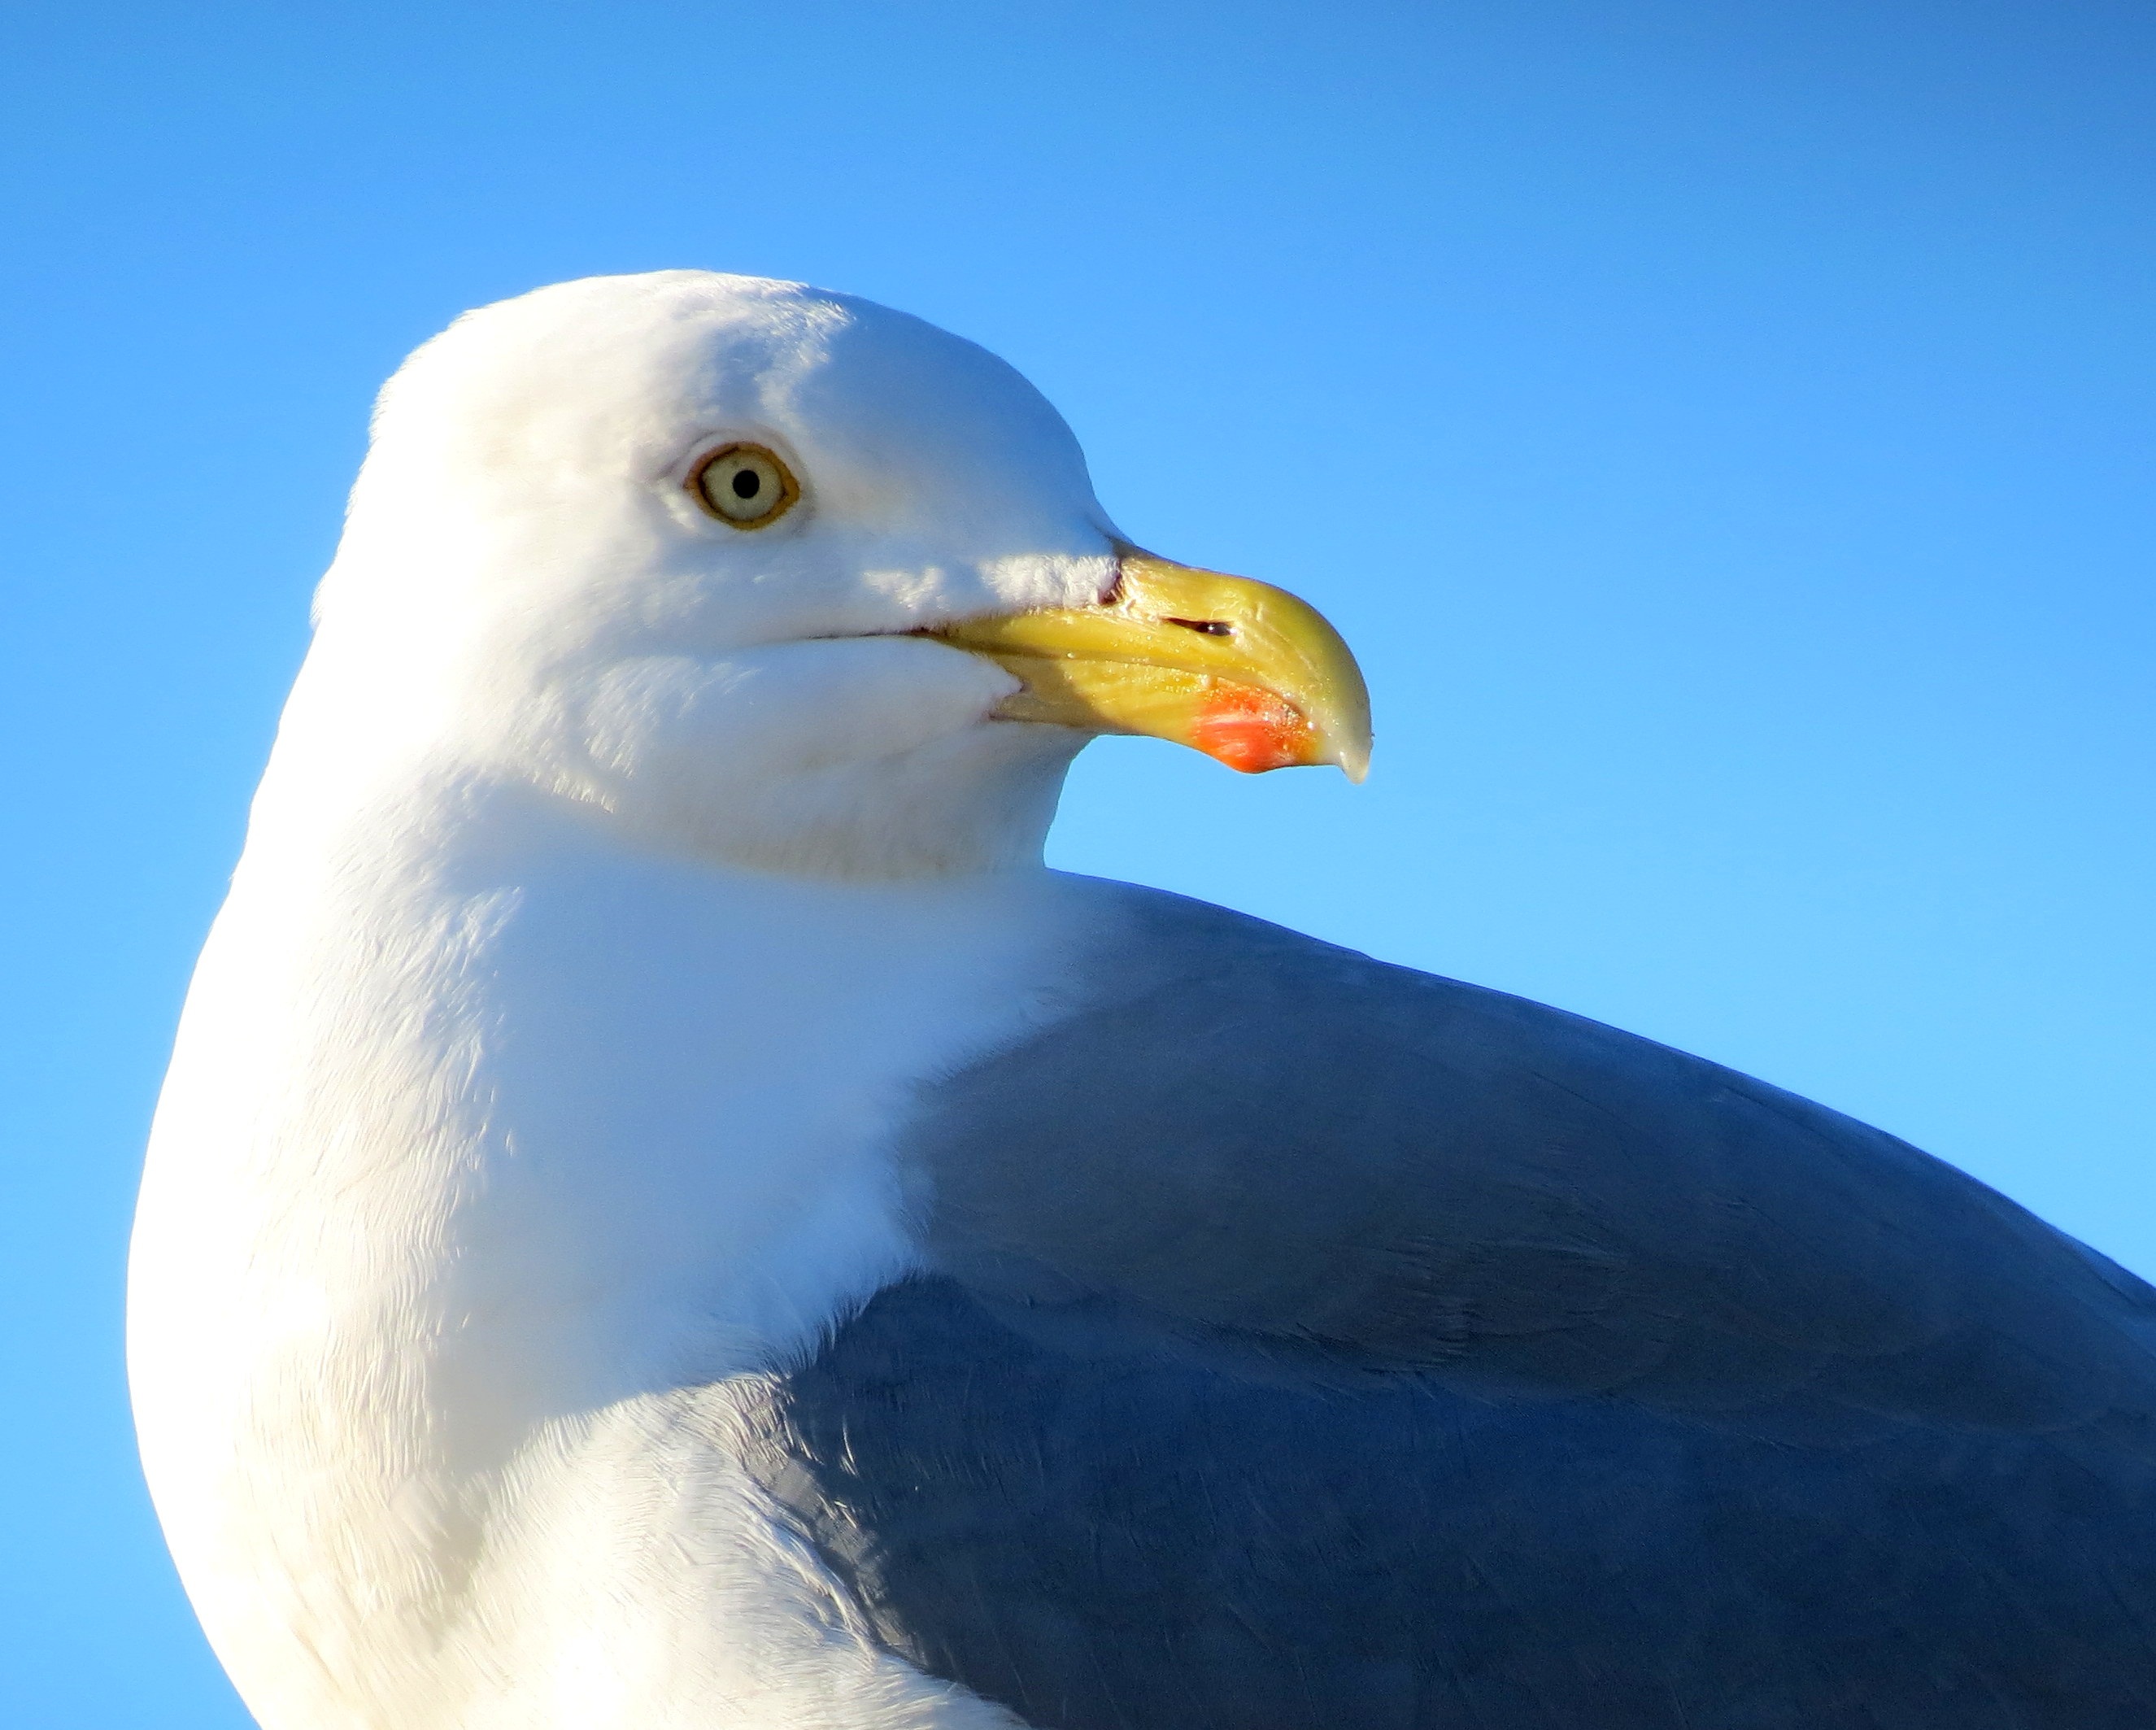
nature, bird, wing, white, seabird, wildlife, gull, beak, blue, fauna, uk, grey, feathers, vertebrate, british, herring, charadriiformes